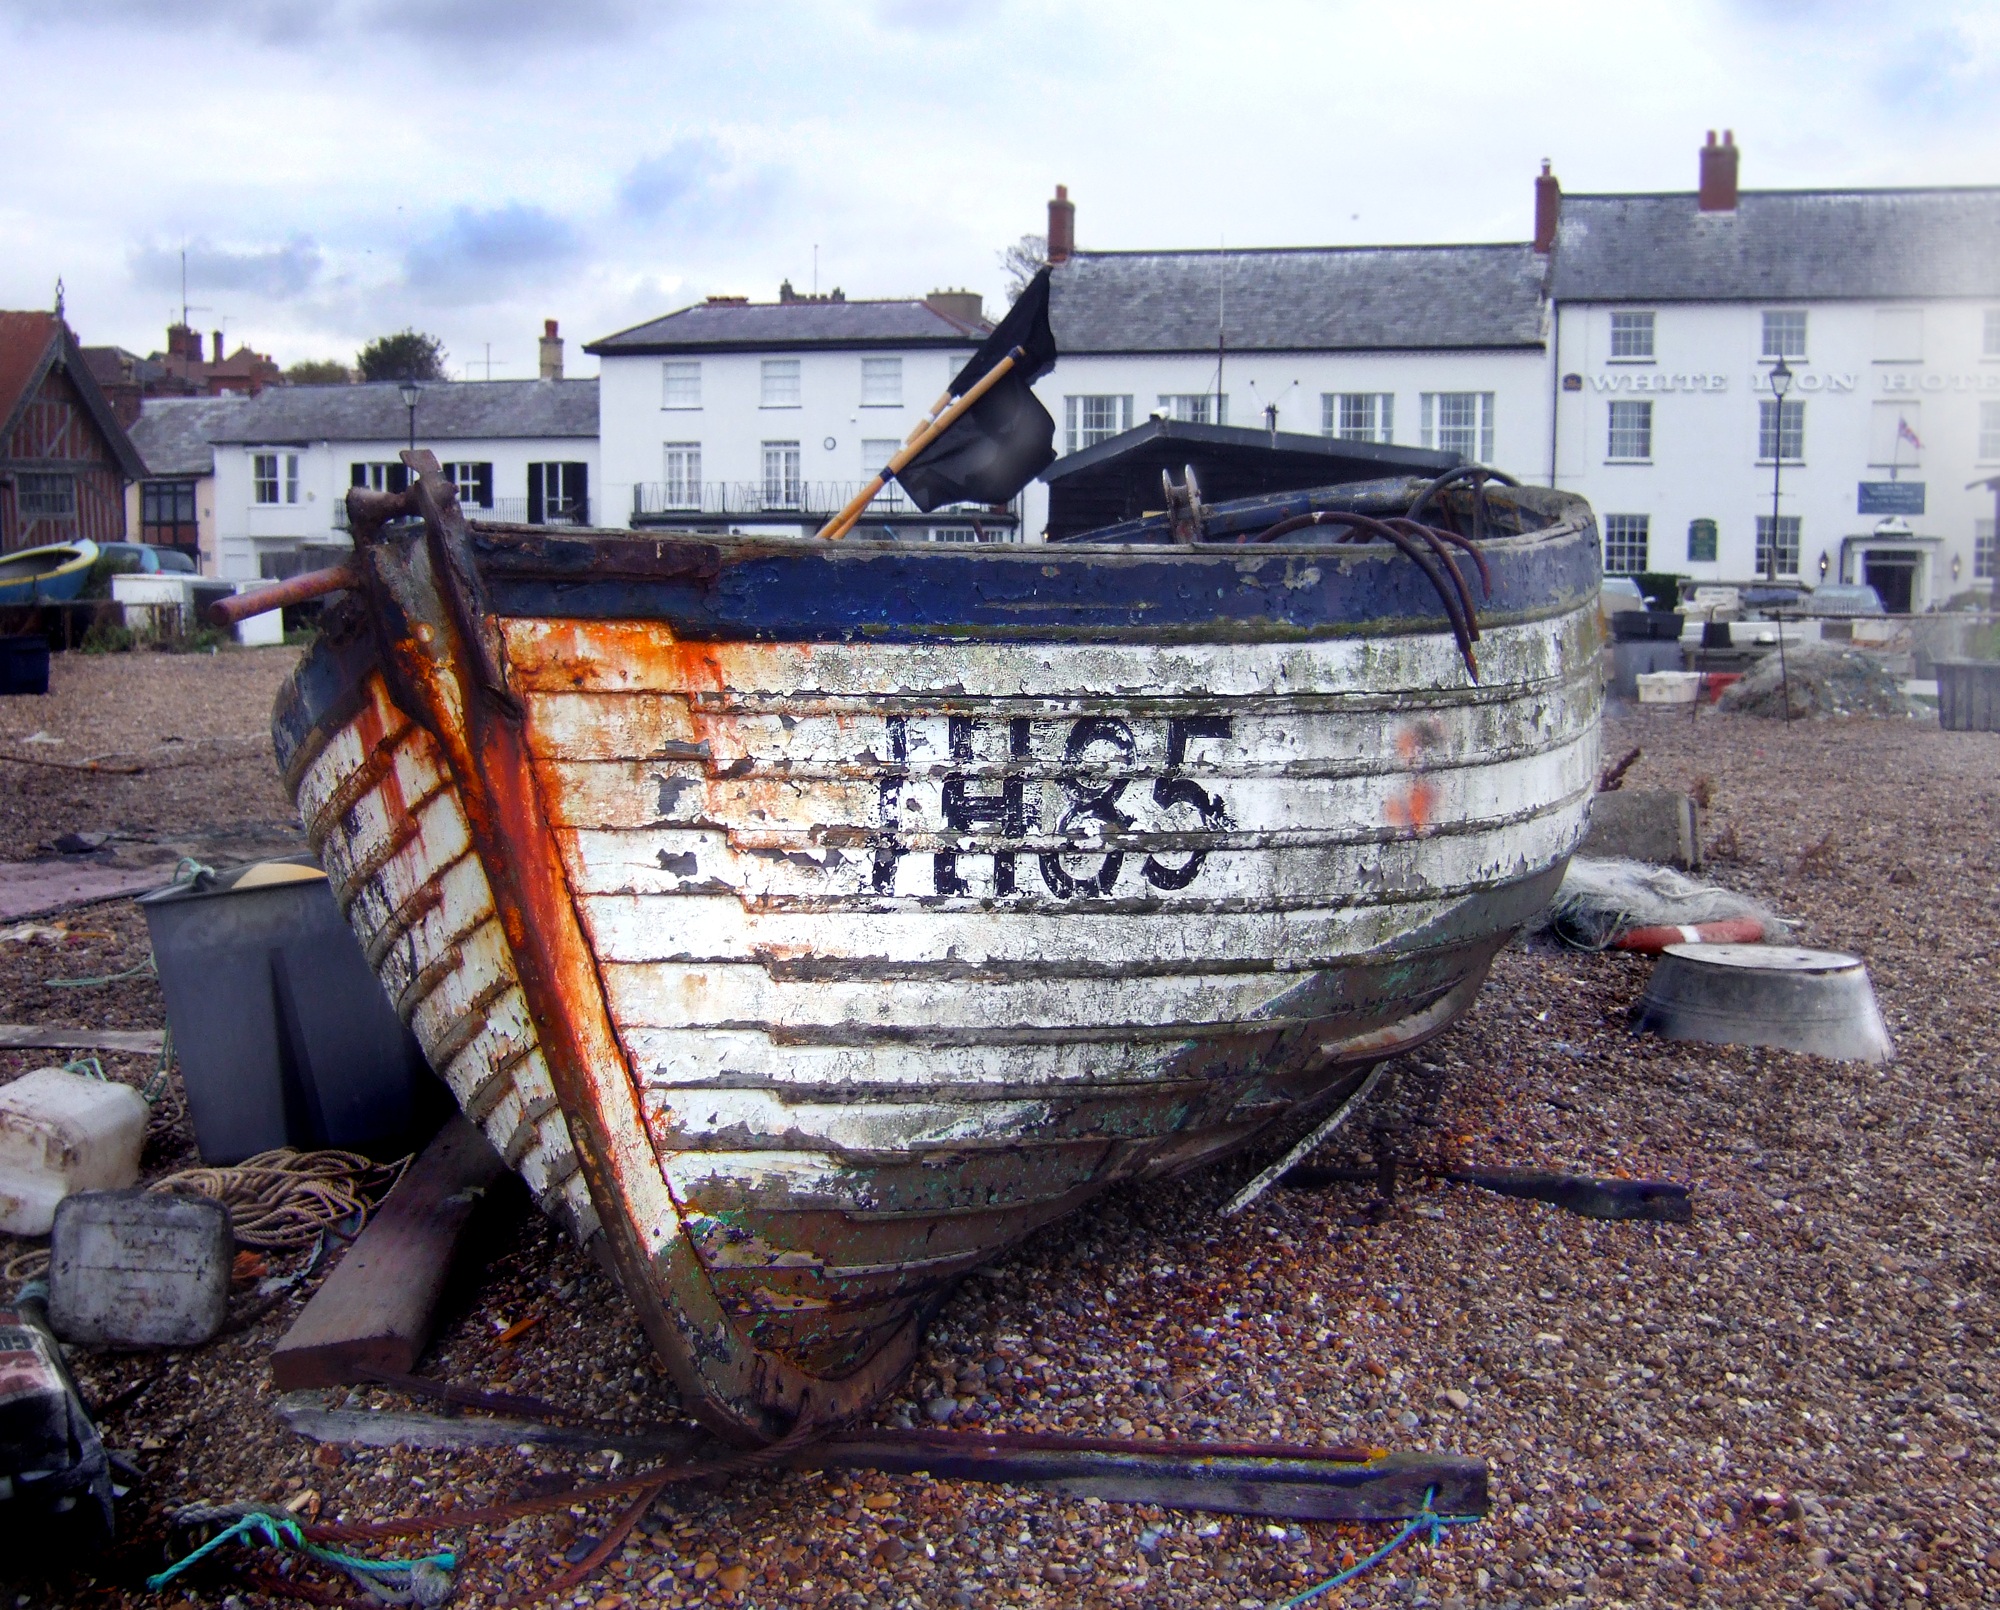
beach, sea, coast, boat, old, coastal, ship, coastline, vehicle, fishing, mast, pebble, fishing boat, shingle, wooden, watercraft, seafront, suffolk, fishing vessel, aldeburgh, watercraft rowing, caravel